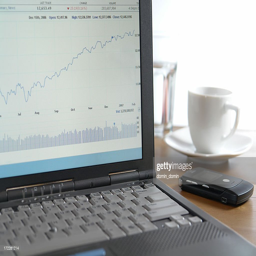
close - up of up going graph on the laptop screen